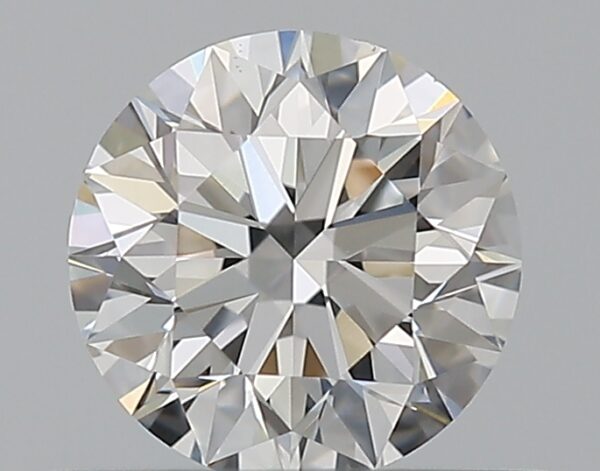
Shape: round
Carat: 0.5
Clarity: VS1
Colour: E
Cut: EX
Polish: EX
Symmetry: EX
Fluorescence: N
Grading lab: GIA
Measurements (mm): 5.02 x 5.06 x 3.17